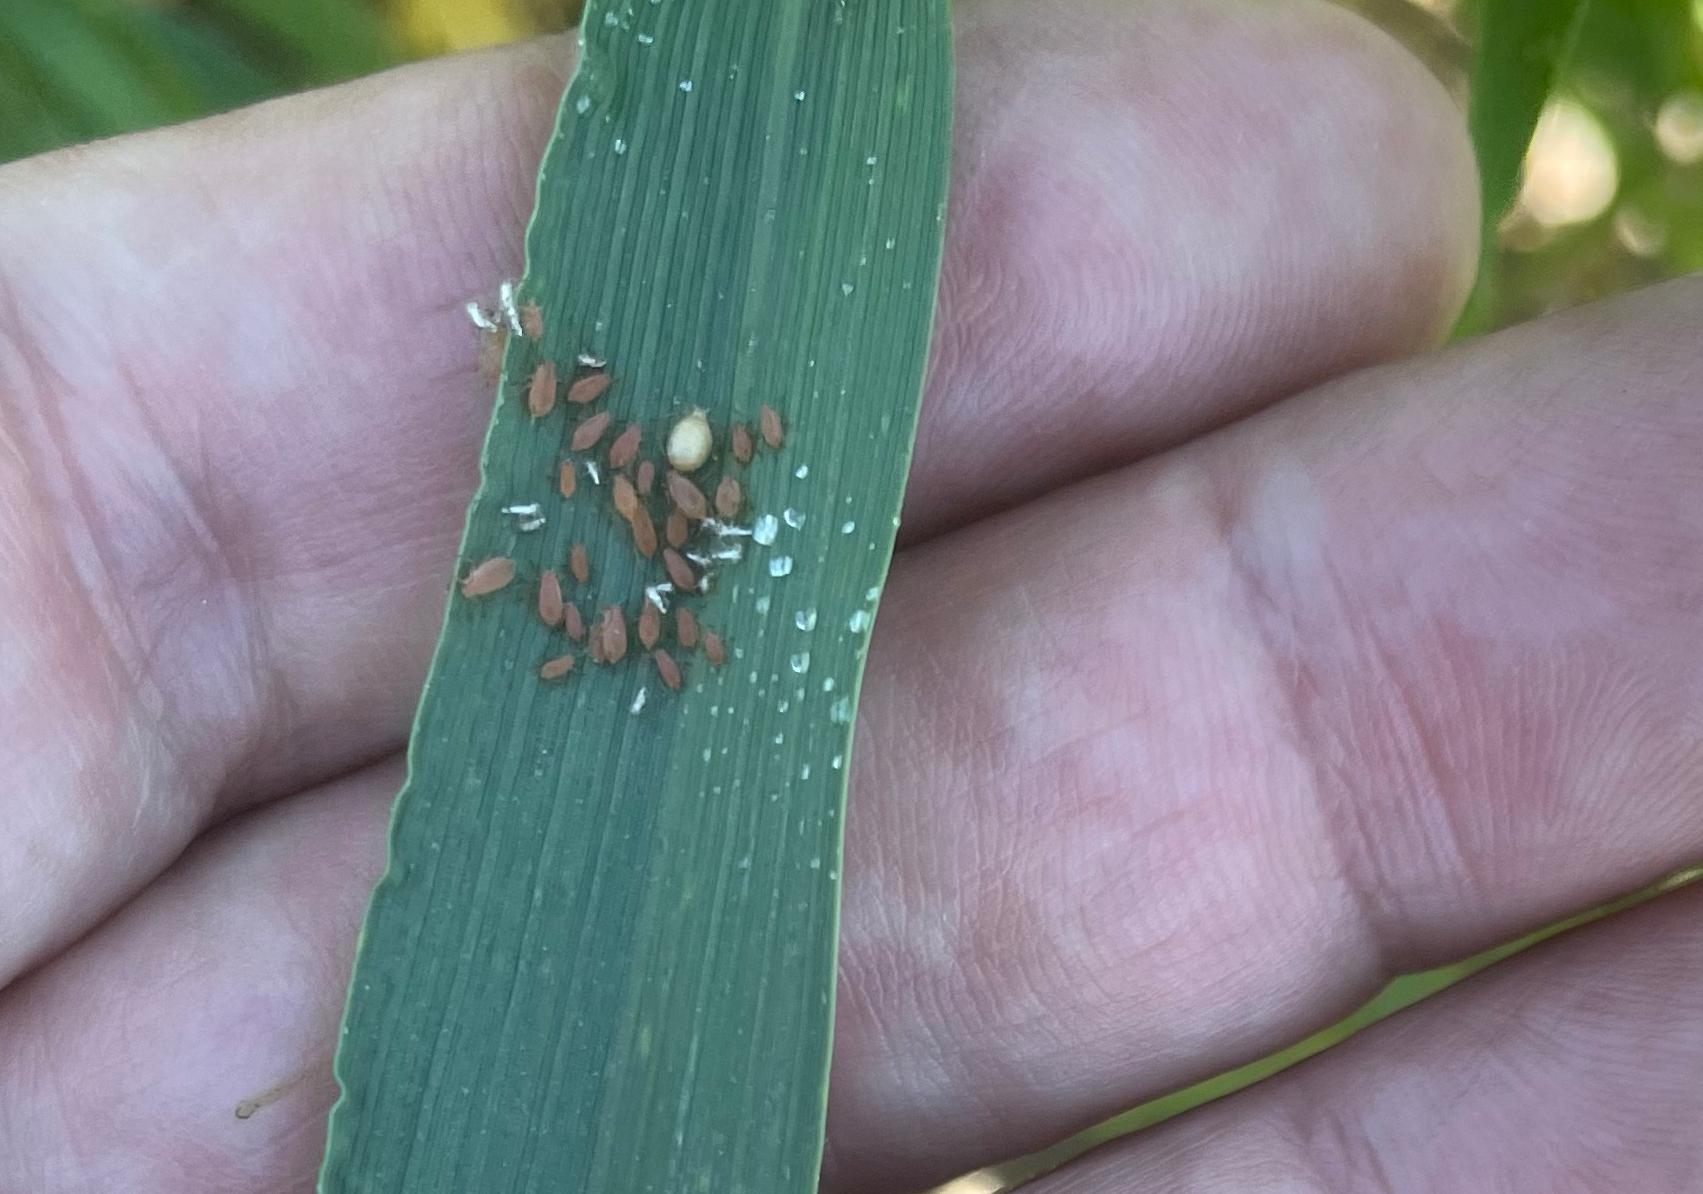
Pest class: english_grain_aphid